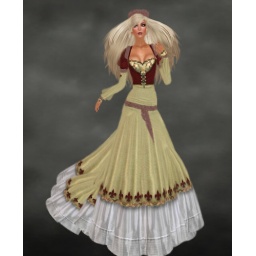
this medieval dress is uncommonly common by the white armory, the hair from ava-tare, the skin jade by oceane